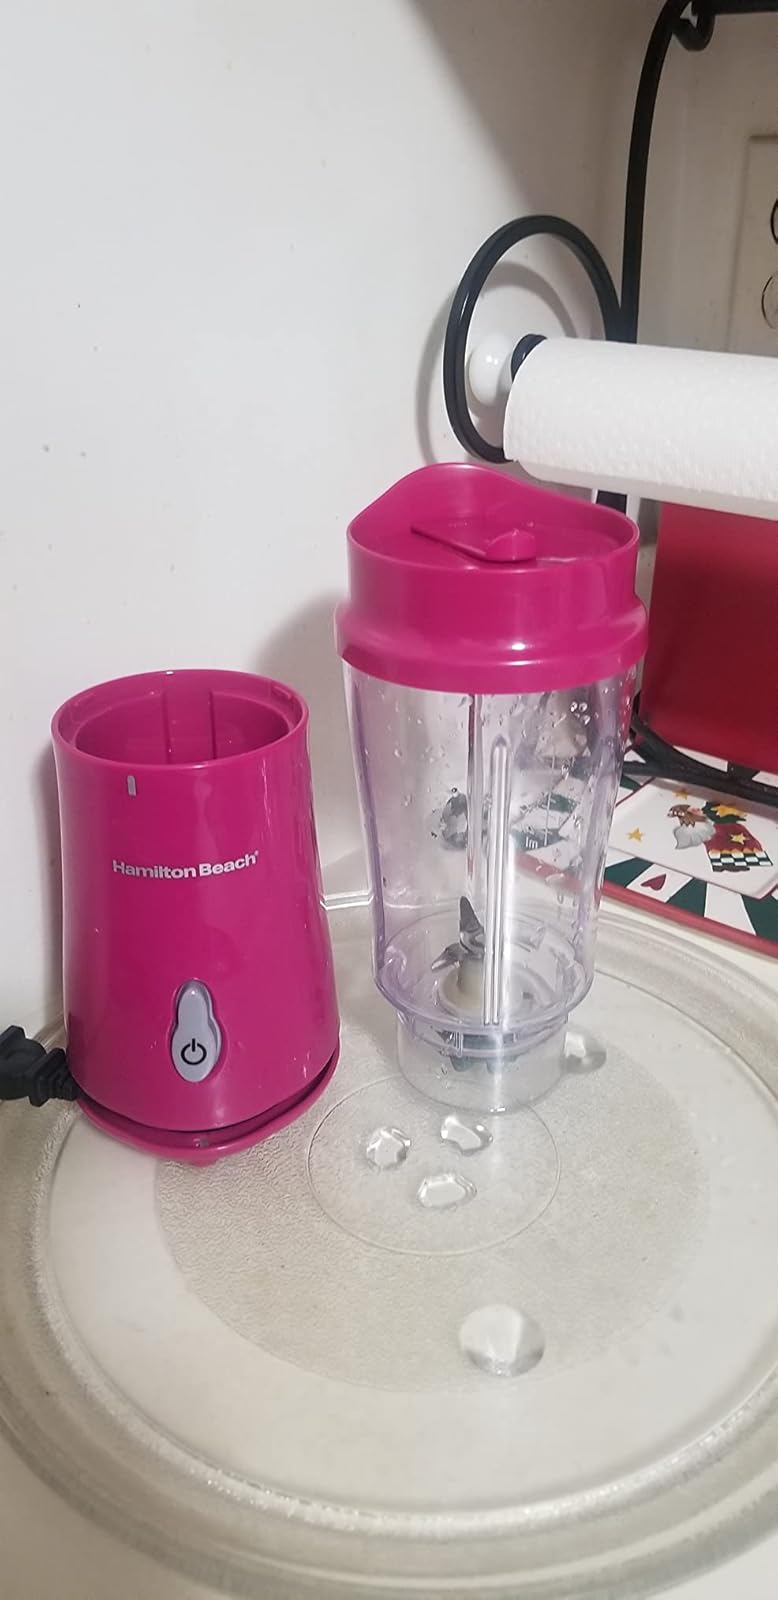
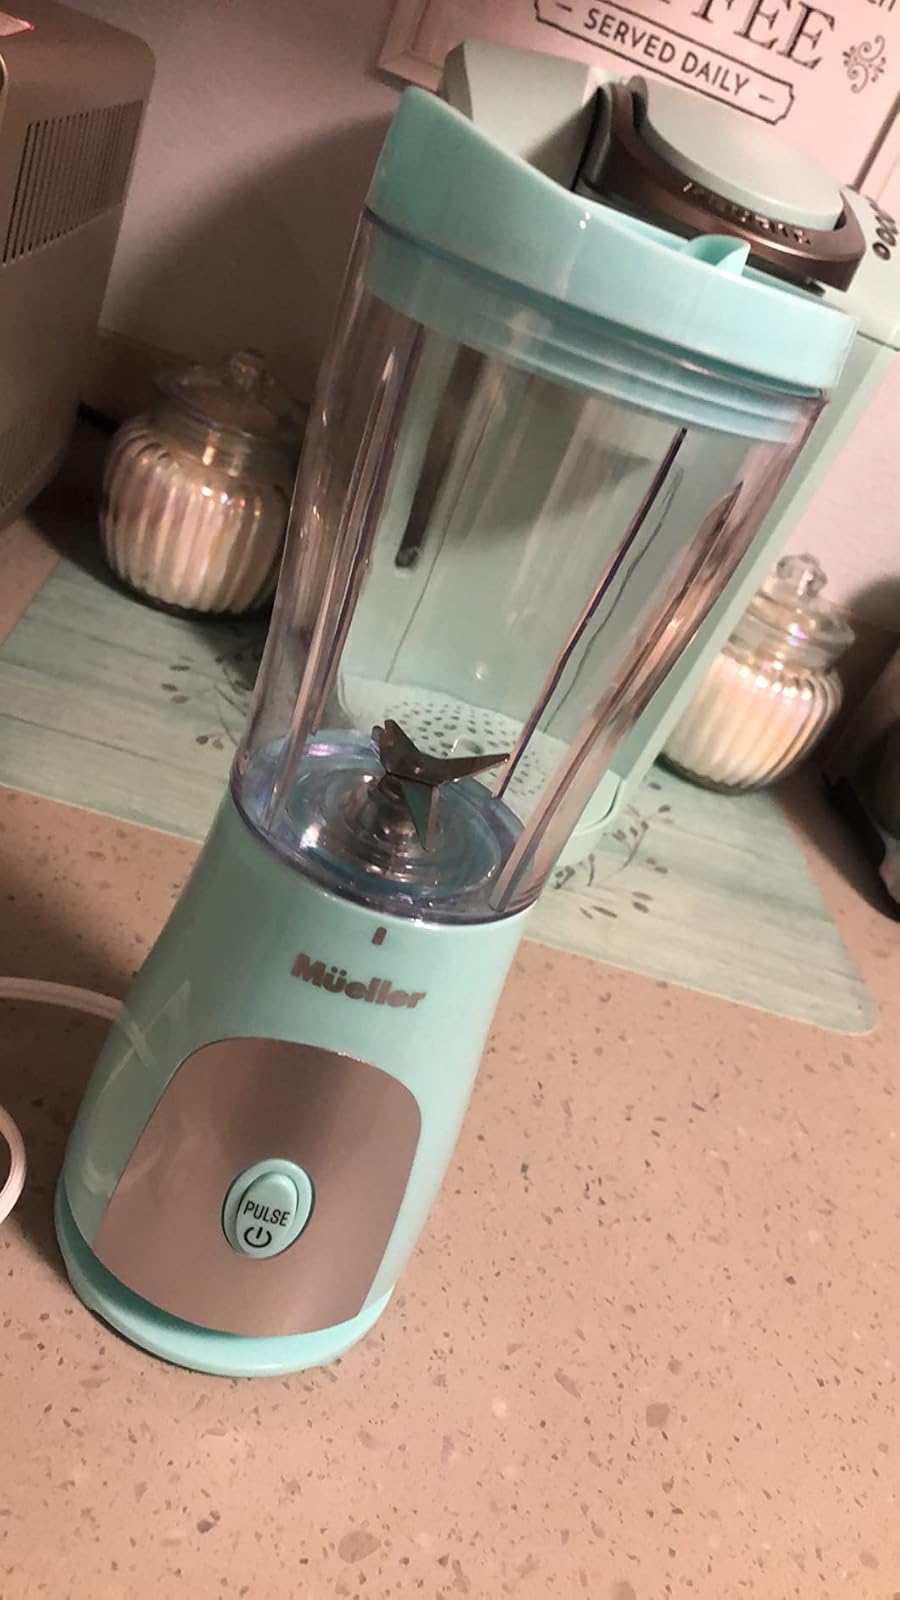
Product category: items_blender
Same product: no